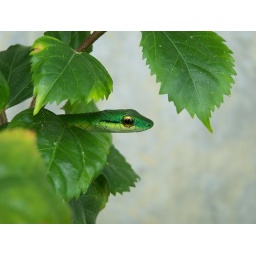
This green tree snake is not uncommon in Bocas